Kida (film)

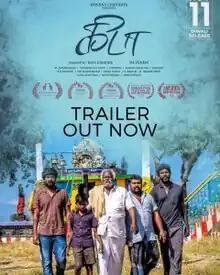
Theatrical release poster

Kida is a 2023 Indian Tamil-language drama film written and directed by Ra. Venkat. Produced by Sravanthi Ravi Kishore under the production banner Sri Sravanthi Movies, the film stars Kaali Venkat and Poo Ramu in the lead roles, and Dileep and Pandiyamma in supporting roles. The film was released theatrically on 11 November 2023.